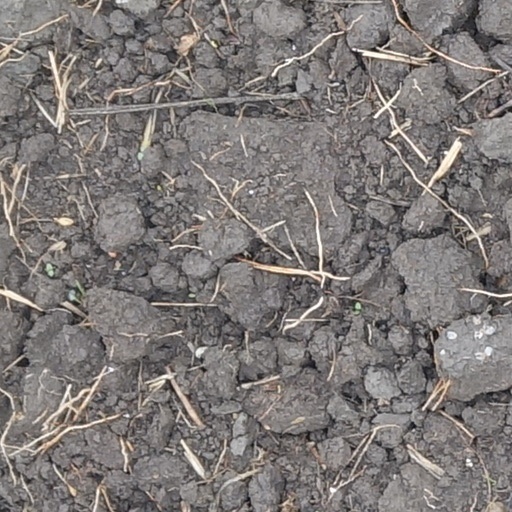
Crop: wheat